Aco Karamanov

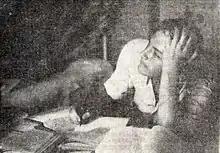
Aco Karamanov writes poetry

Aco Karamanov (January 31, 1927 - October 7, 1944) was a poet and partisan. In North Macedonia he is considered a Macedonian, while in Bulgaria he is considered a Bulgarian.